Stewart of Balquhidder

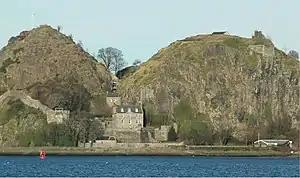
James the Fat seized Dumbarton Castle in 1425, killing its royal keeper.

After the execution of Murdoch Stewart Duke of Albany in 1425 and the forfeiture of the Albany Estates, Albany's youngest and only surviving son, James Mor Stewart, fled to Antrim, Ireland to escape the King's vengeance. Though James would never return to his native Scotland, his youngest son James "Beag" Stewart